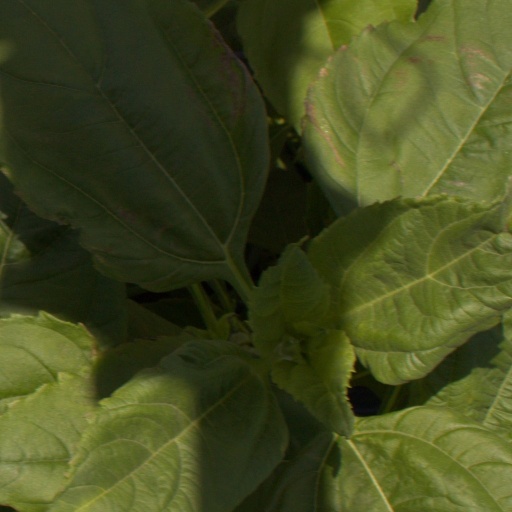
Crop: Jerusalem artichoke